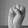
ASL letter: S